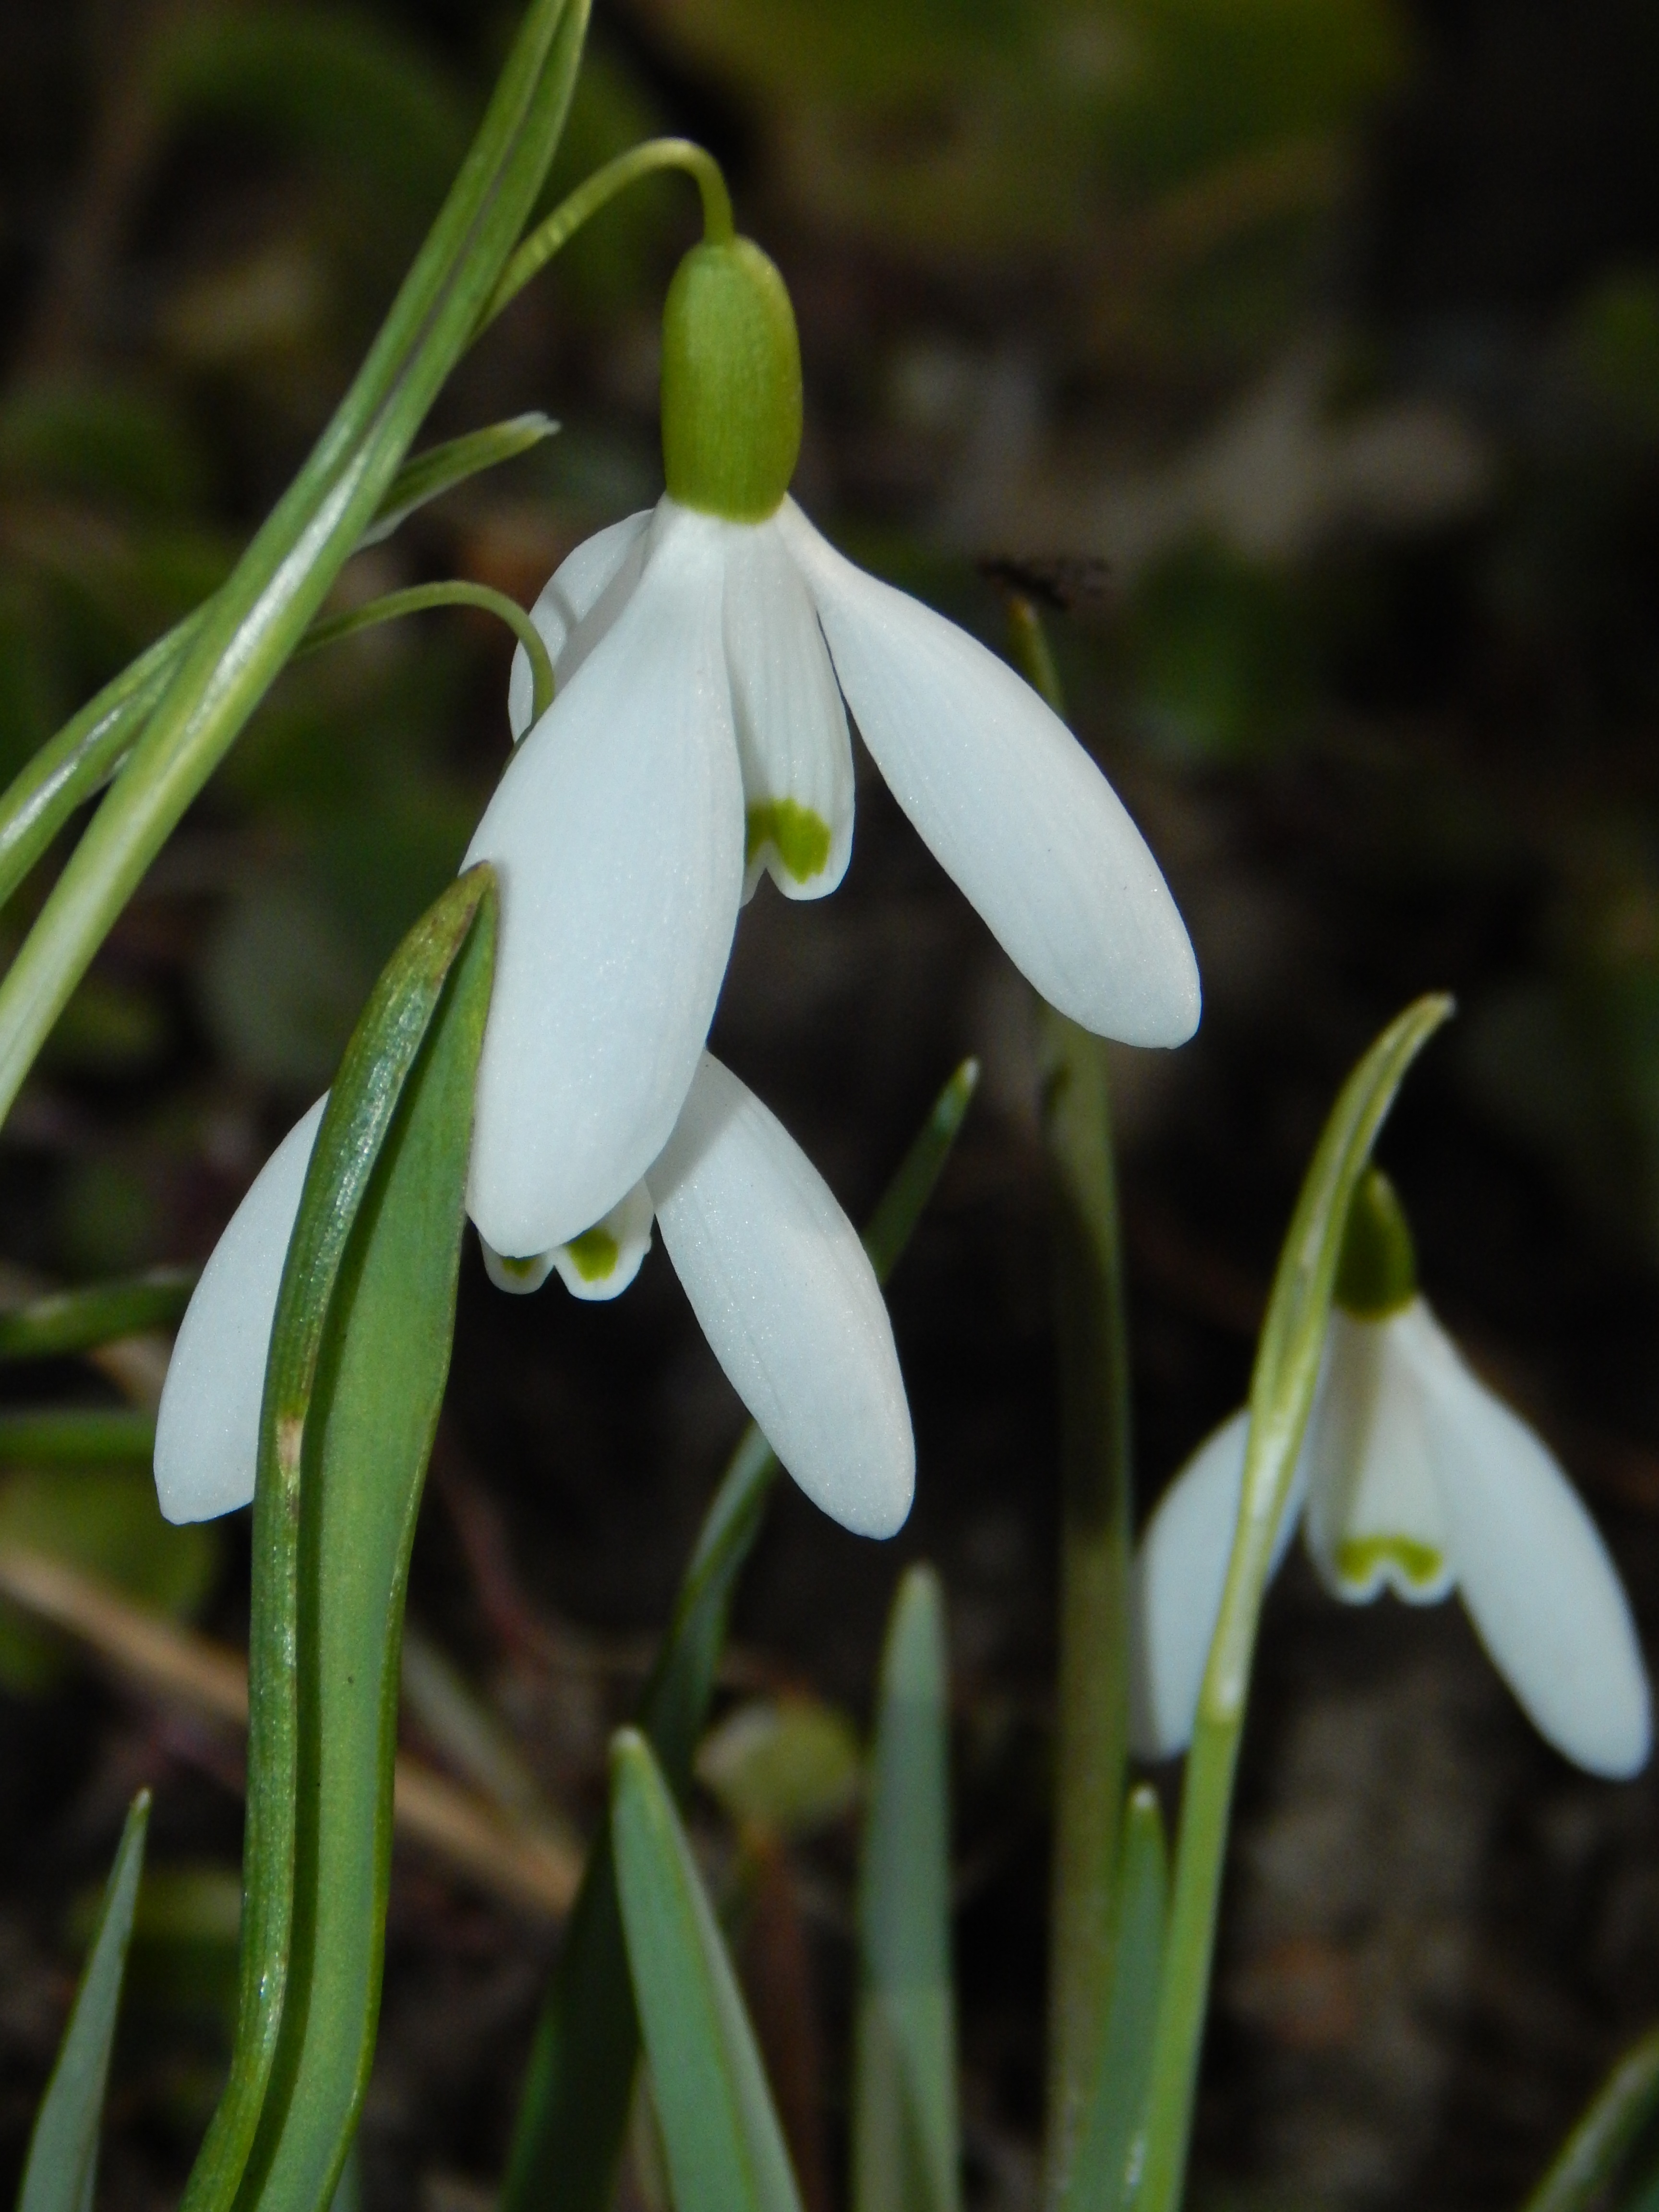
plant, flower, spring, green, botany, flora, snowdrop, early bloomer, spring flower, galanthus, macro photography, flowering plant, signs of spring, plant stem, land plant, fawn lily